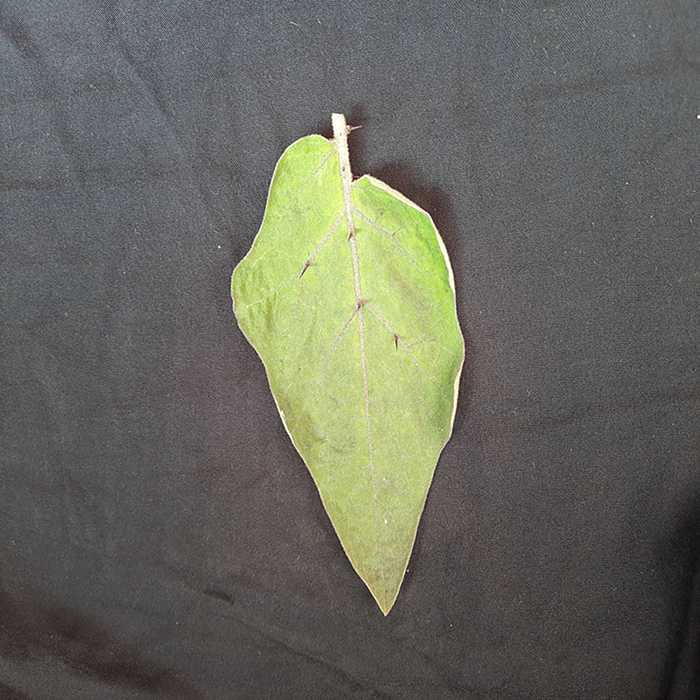
Plant: Eggplant
Label: Eggplant fresh leaf